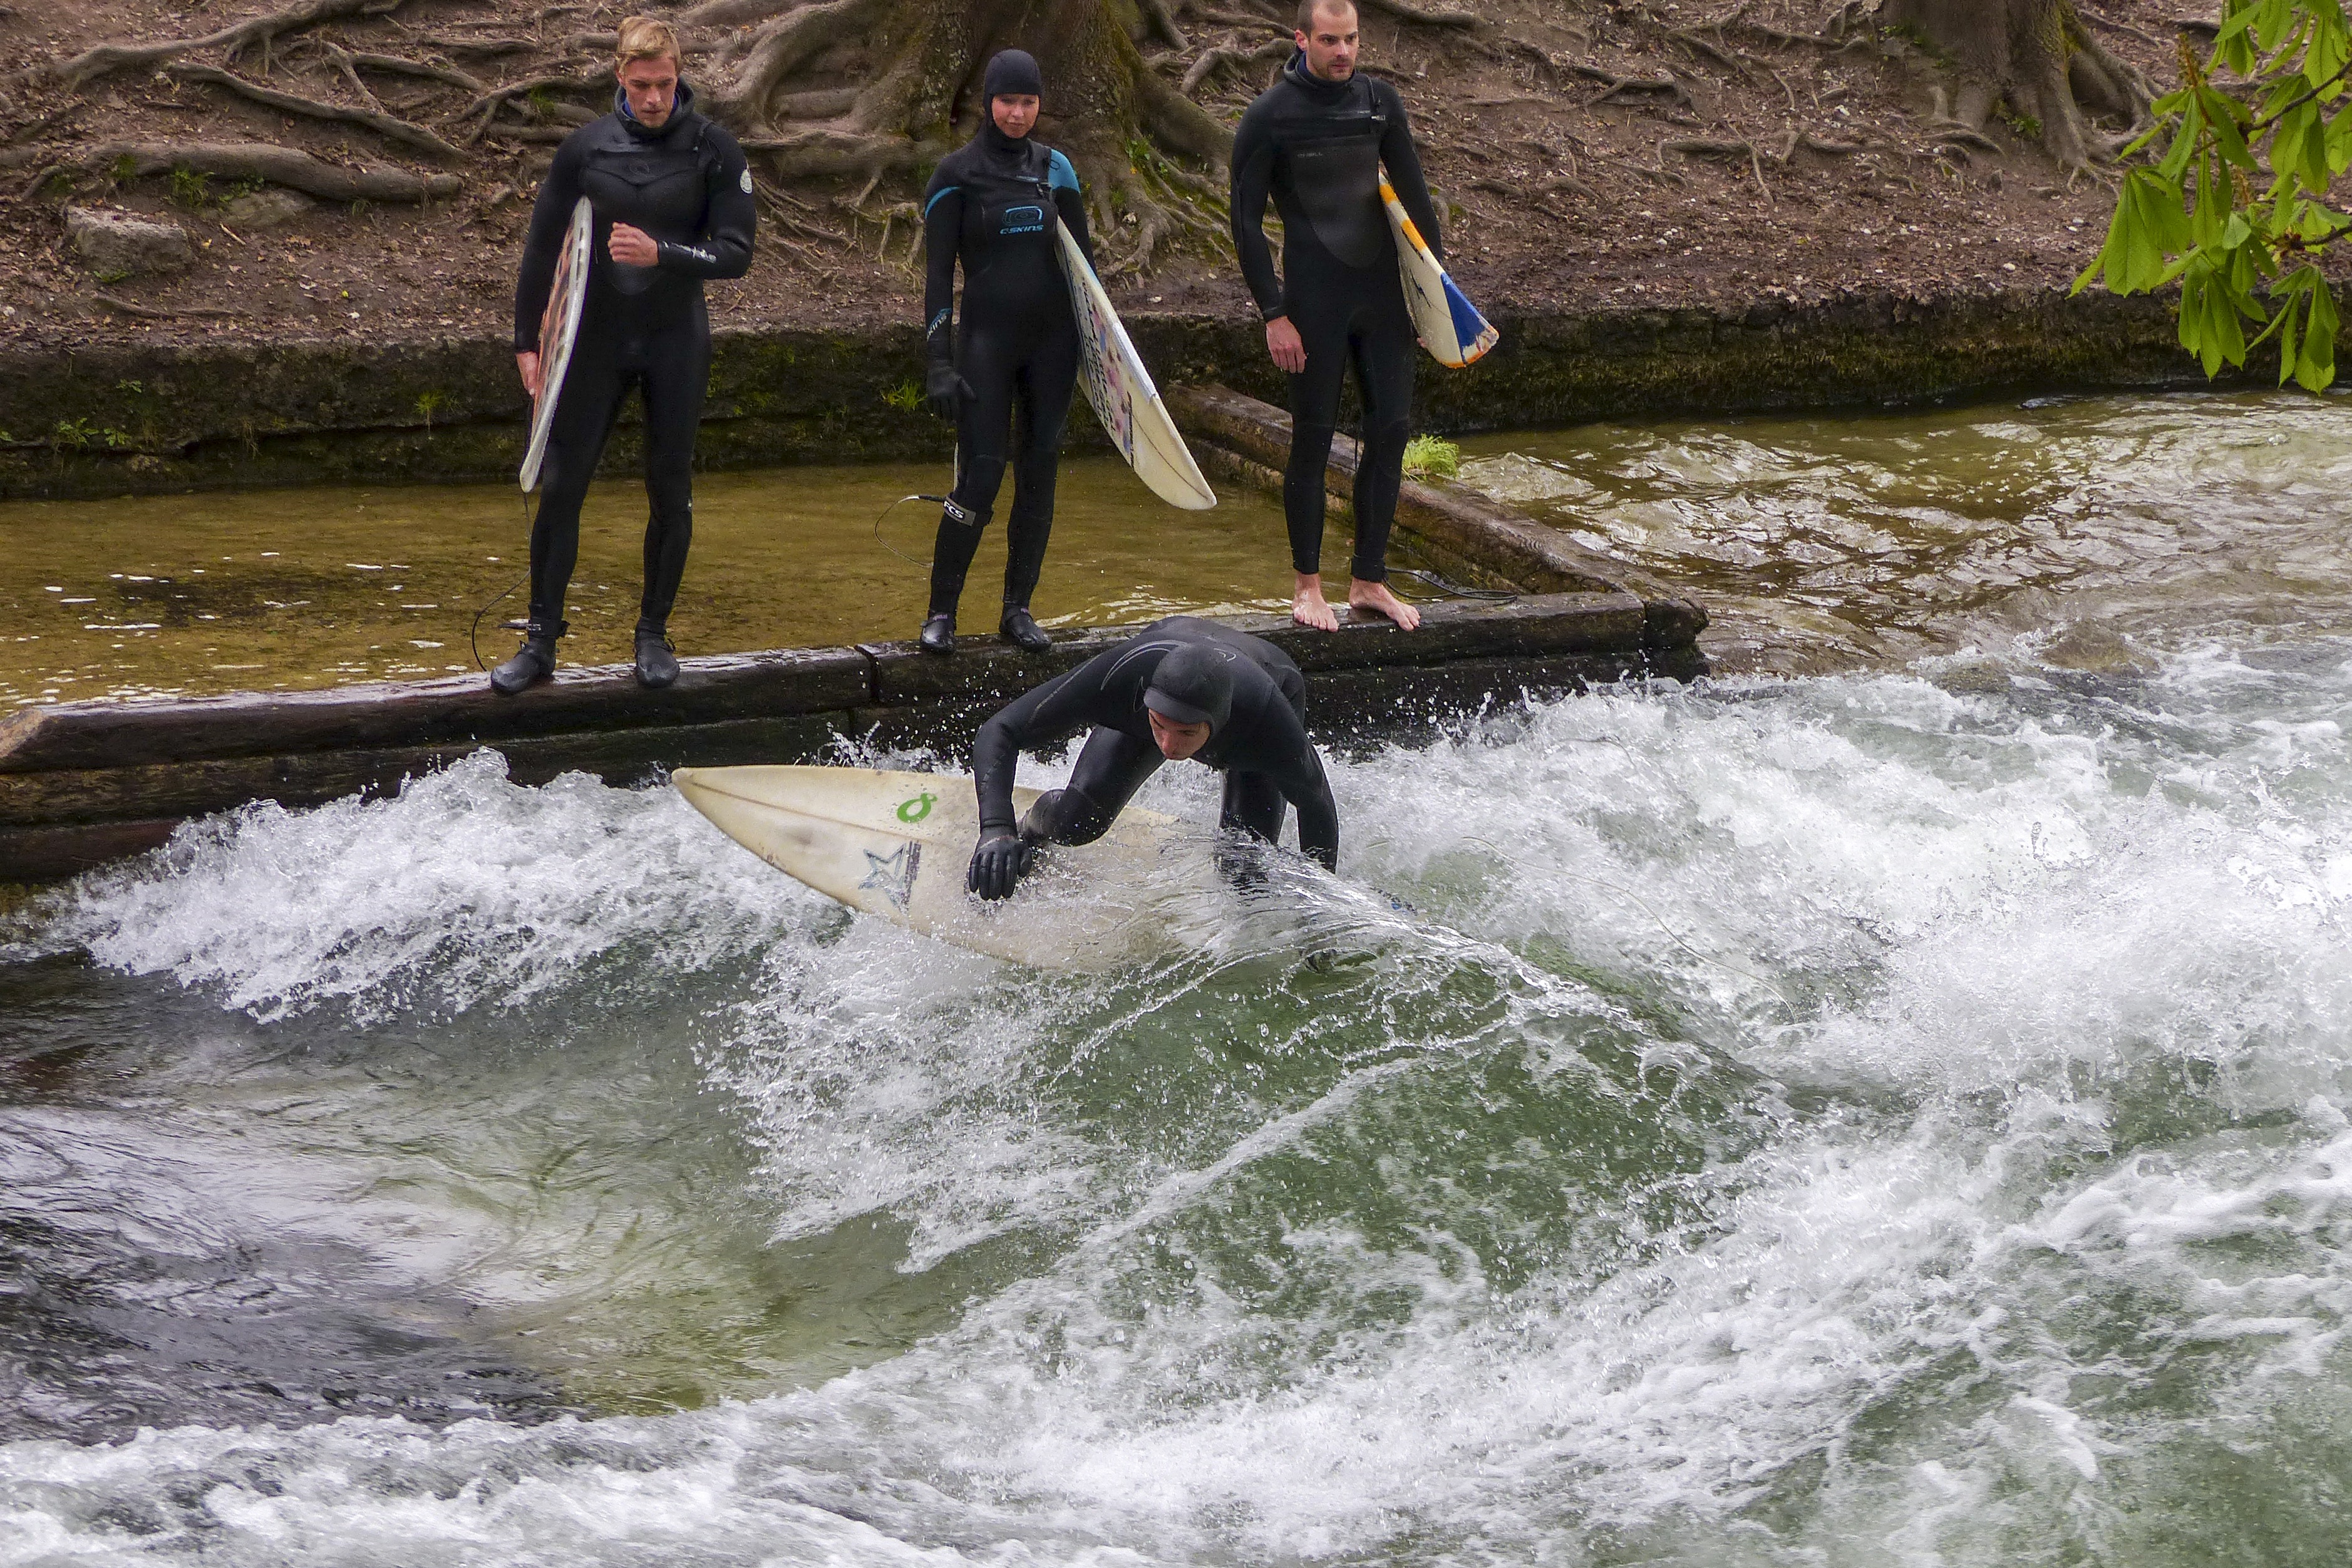
man, water, sport, boat, wave, city, river, surfer, paddle, vehicle, rapid, human, extreme sport, activity, competition, sports, boating, germany, bavaria, white water, munich, raft, canoeing, eisbach, water sport, wild water, surf board, rushing water, ice creek